Mohamed Abokor

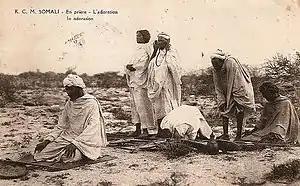
Sheikh Bashir praying Sunnah prayer, 1920

The 1945 Sheikh Bashir Rebellion was a rebellion waged by tribesmen of the Habr Je'lo clan in the cities of Burao and Erigavo in the former British Somaliland protectorate against British authorities in July 1945 led by Sheikh Bashir, a Somali religious leader belonging to the Yeesif sub-division.